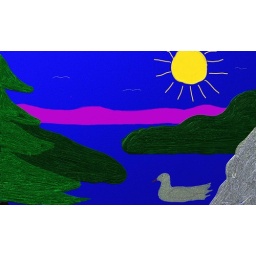
digital painting of a seagull floating near the ocean along the coast of washington